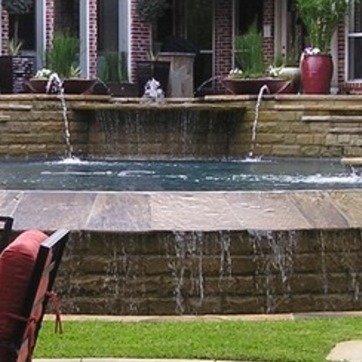
Material: water